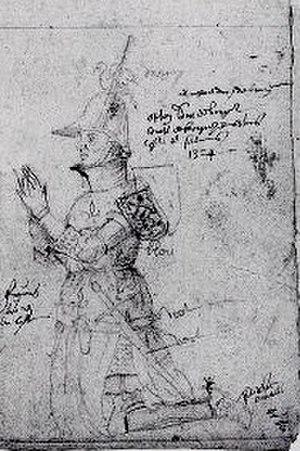
Effigies de Othon IV de Bourgogne: portail de la Thieuloye
Liste des comtes palatins du comté de Bourgogne palatine de 982 à 1678.
Othon IV de Bourgogne ou Otton IV suivant les sources, comte palatin de Bourgogne et comte d'Artois par mariage avec la comtesse Mahaut d'Artois.